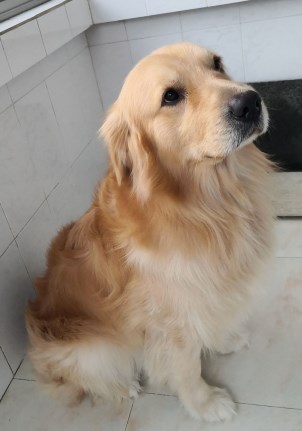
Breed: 5355-n000126-golden_retriever